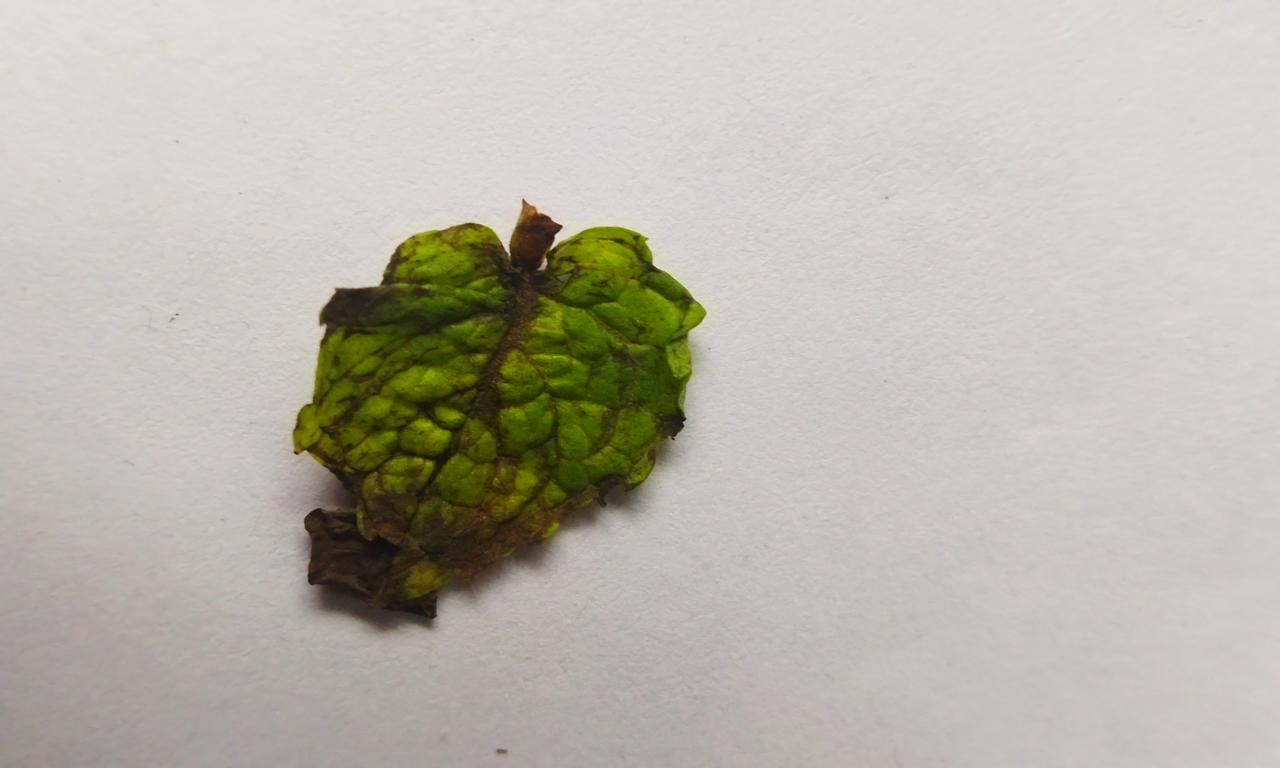
Label: Spoiled